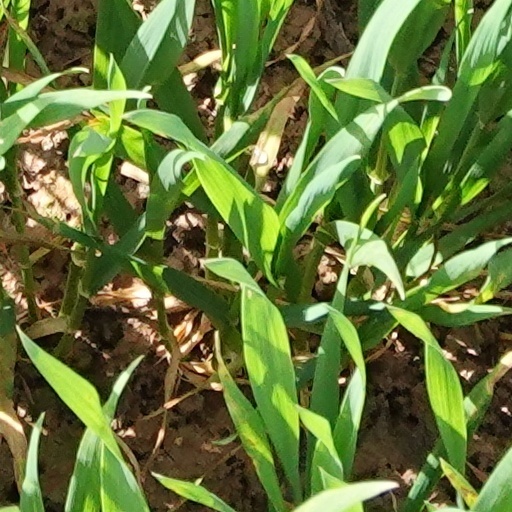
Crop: wheat